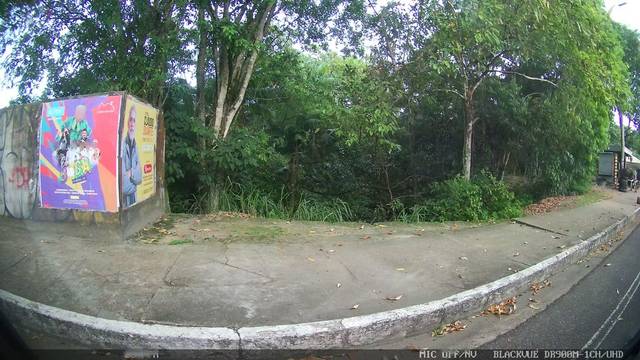
Region: Brazil
Coordinates: -3.089, -60.039